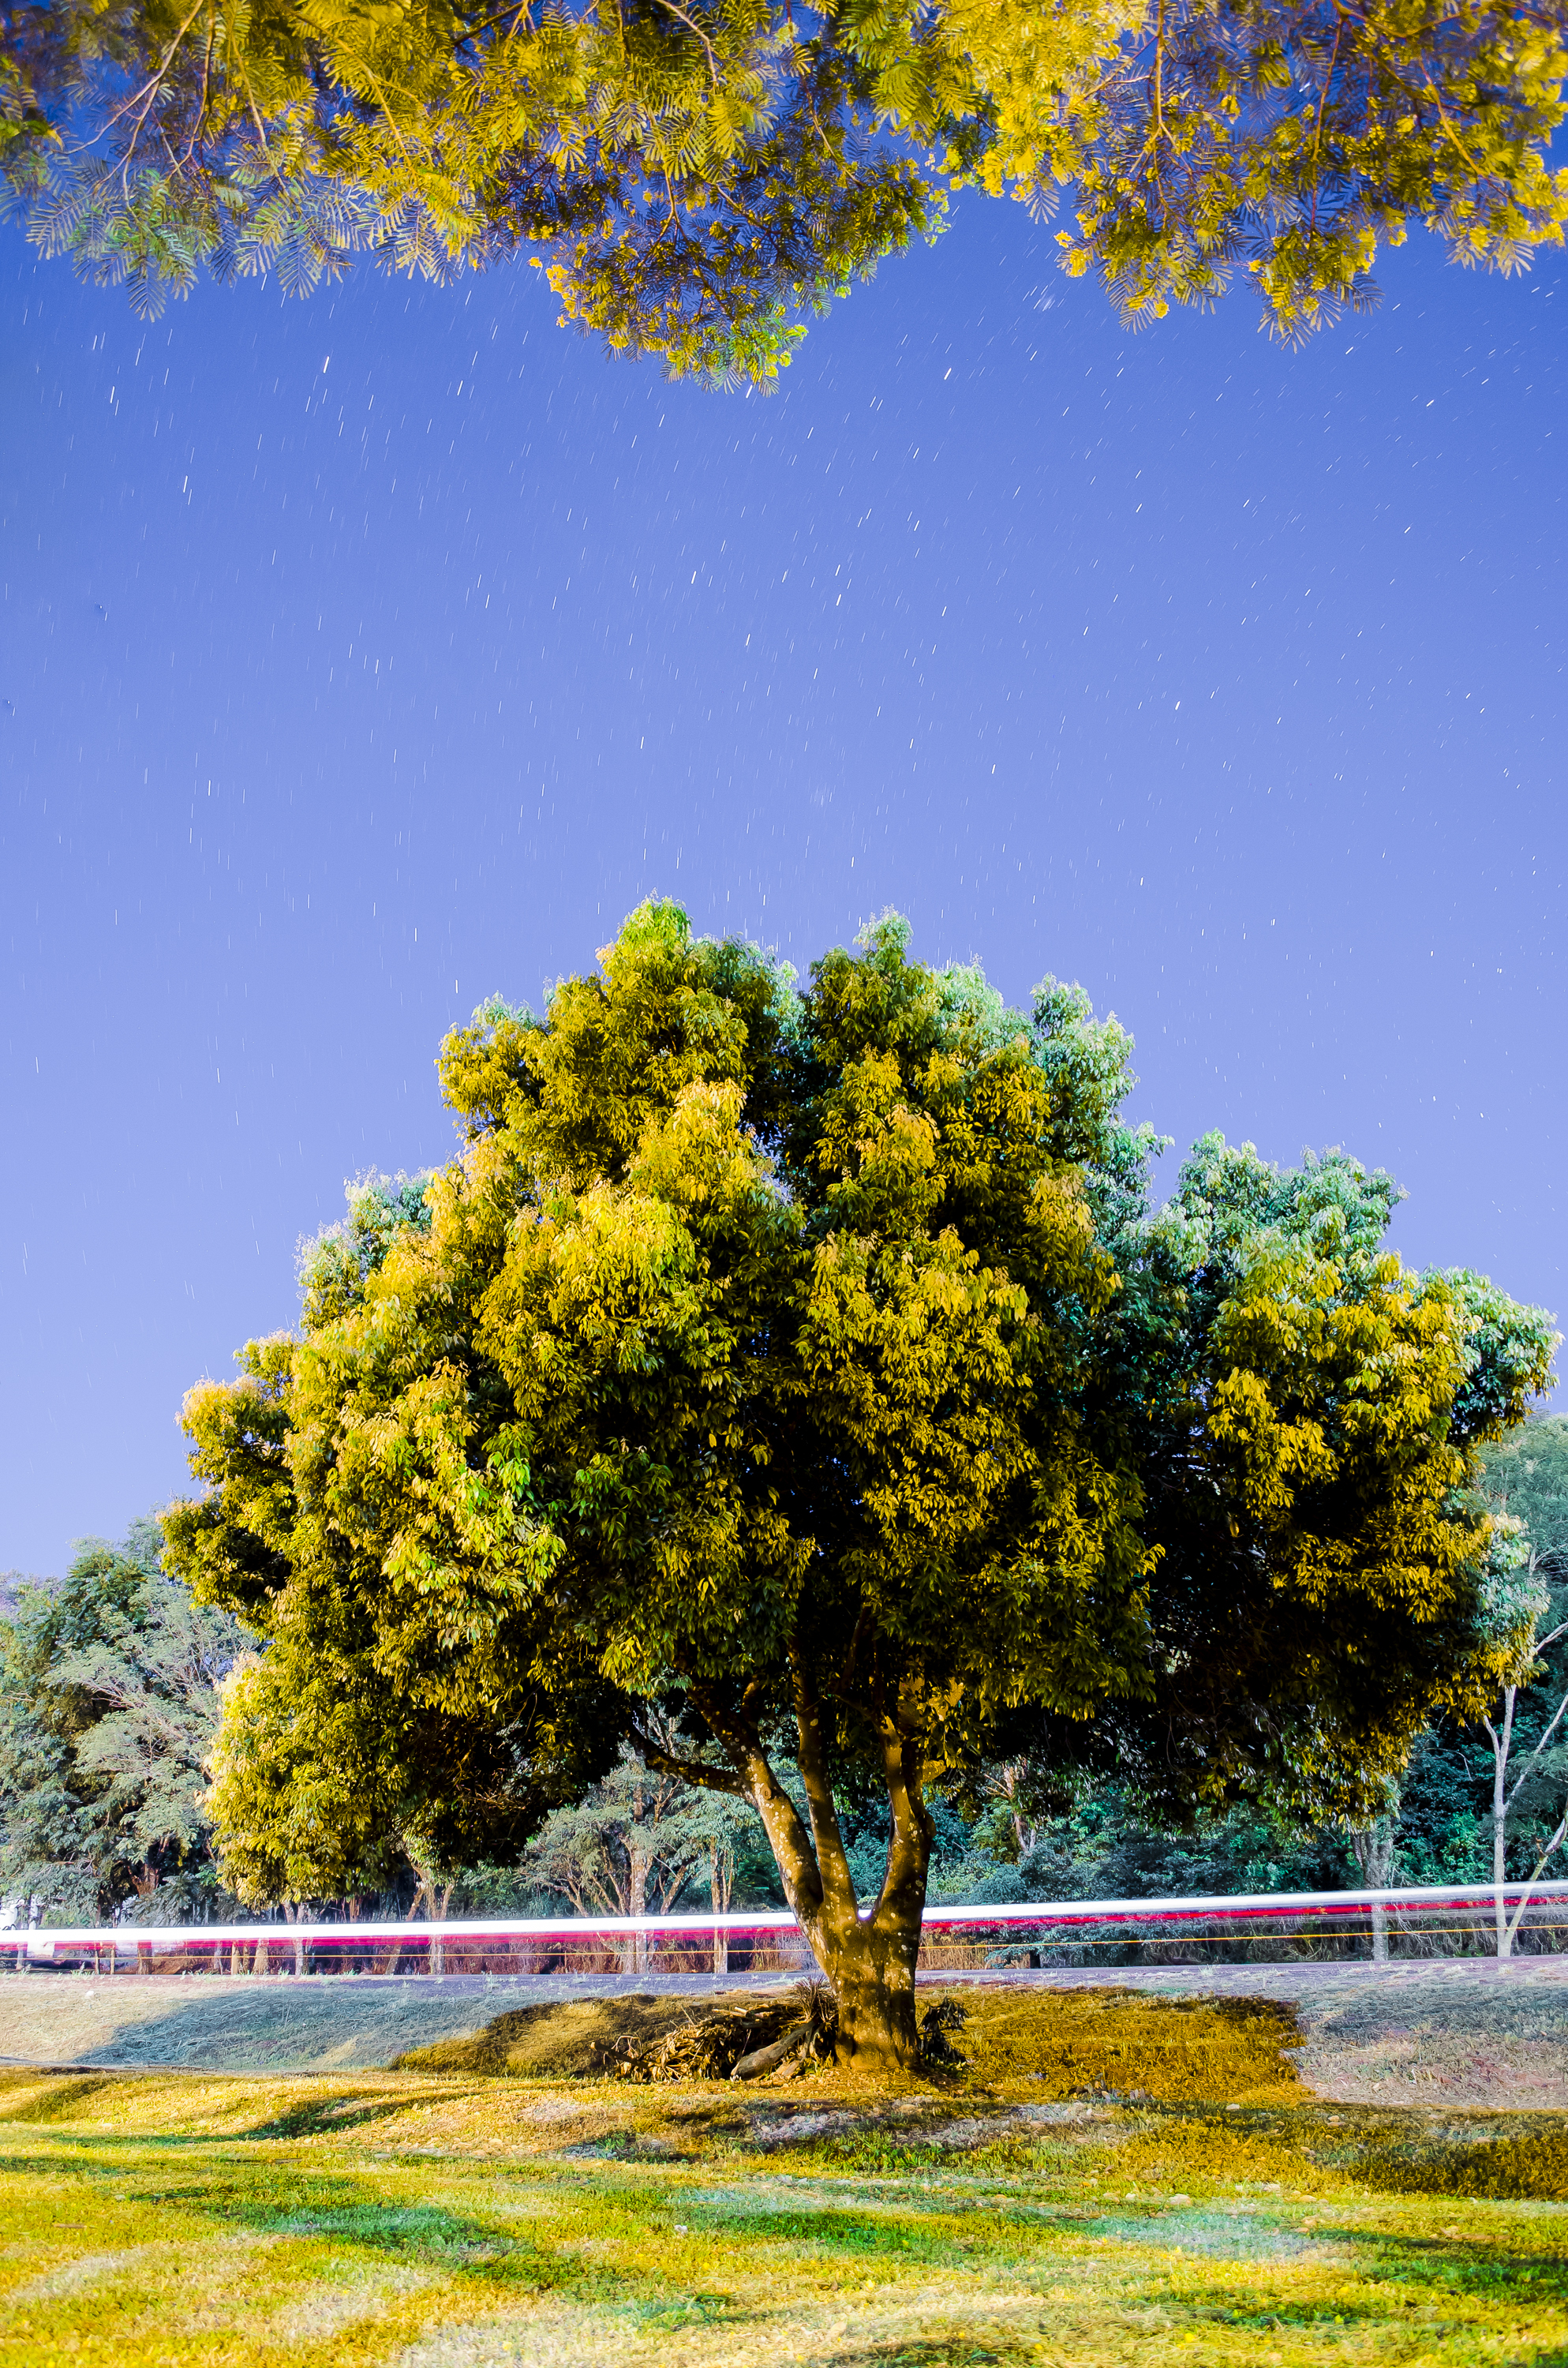
tree, nature, branch, plant, sky, meadow, sunlight, leaf, flower, autumn, park, botany, season, stars, azul, arbol, cielo, verde, eldorado, misiones, estrellas, parque, maidenhair tree, woody plant